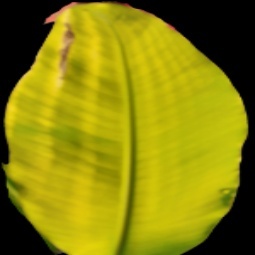
Label: Zinc